Pontenet

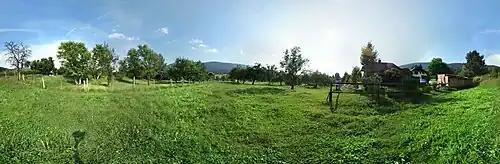
Panorama of fields outside Pontenet

Before the merger, Pontenet had a total area of . As of 2012, a total of or 48.4% is used for agricultural purposes, while or 44.3% is forested. Of the rest of the land, or 6.2% is settled (buildings or roads).